Topiary

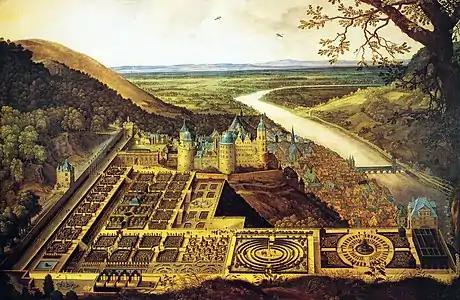
Simple upright topiary shapes punctuate the patterned parterres of Heidelberg c. 1590, in this view by Jacques Fouquiere

The clipping and shaping of shrubs and trees in China and Japan have been practised with equal rigor, but for different reasons. The goal is to achieve an artful expression of the "natural" form of venerably aged pines, given character by the forces of wind and weather. Their most concentrated expressions are in the related arts of Chinese penjing and Japanese bonsai.